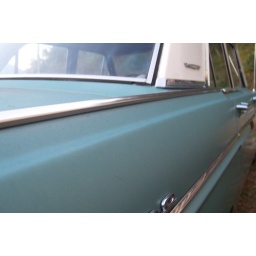
in my car i can drive where you are over the ropes and rocks-into the blue